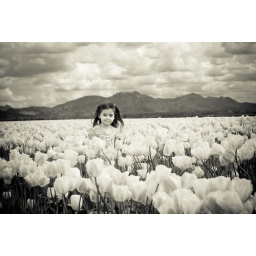
Bella in a field of white tulips